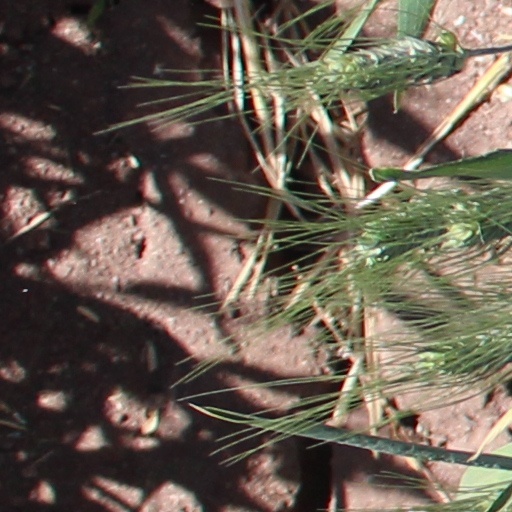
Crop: wheat